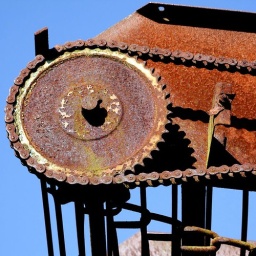
Old farm machinery against a blue sky